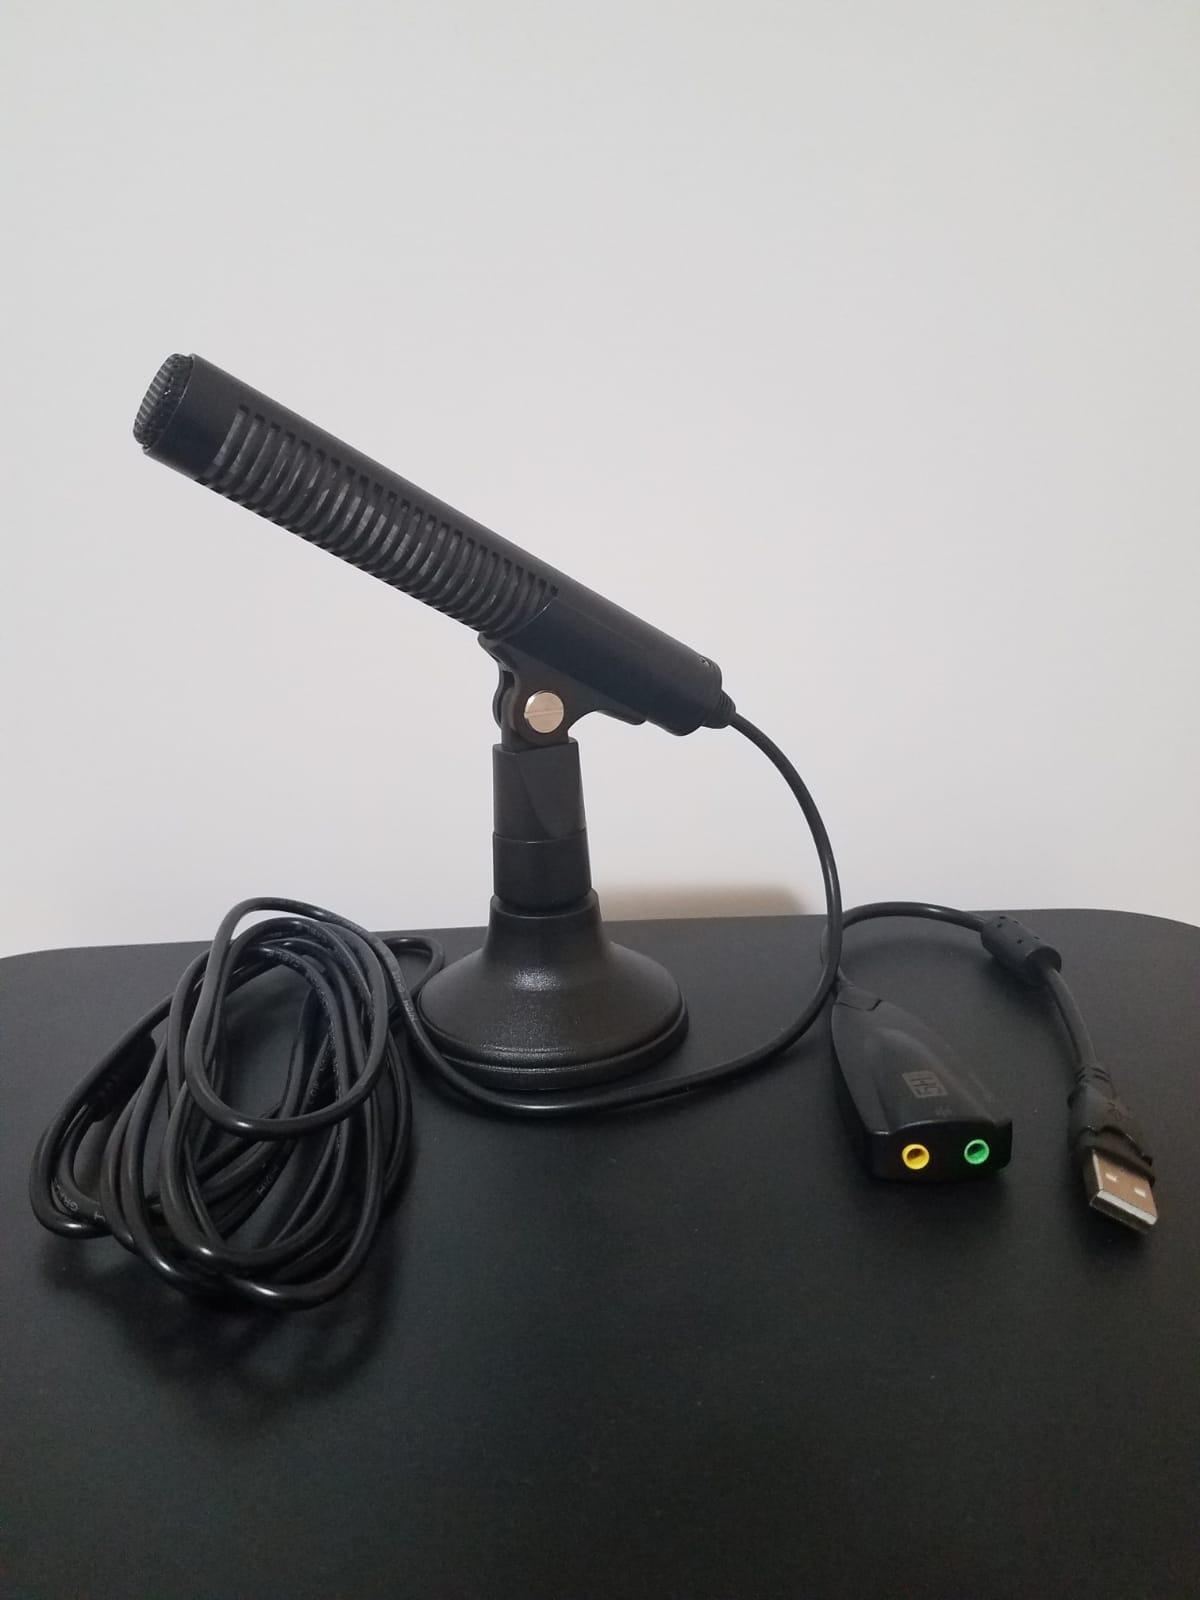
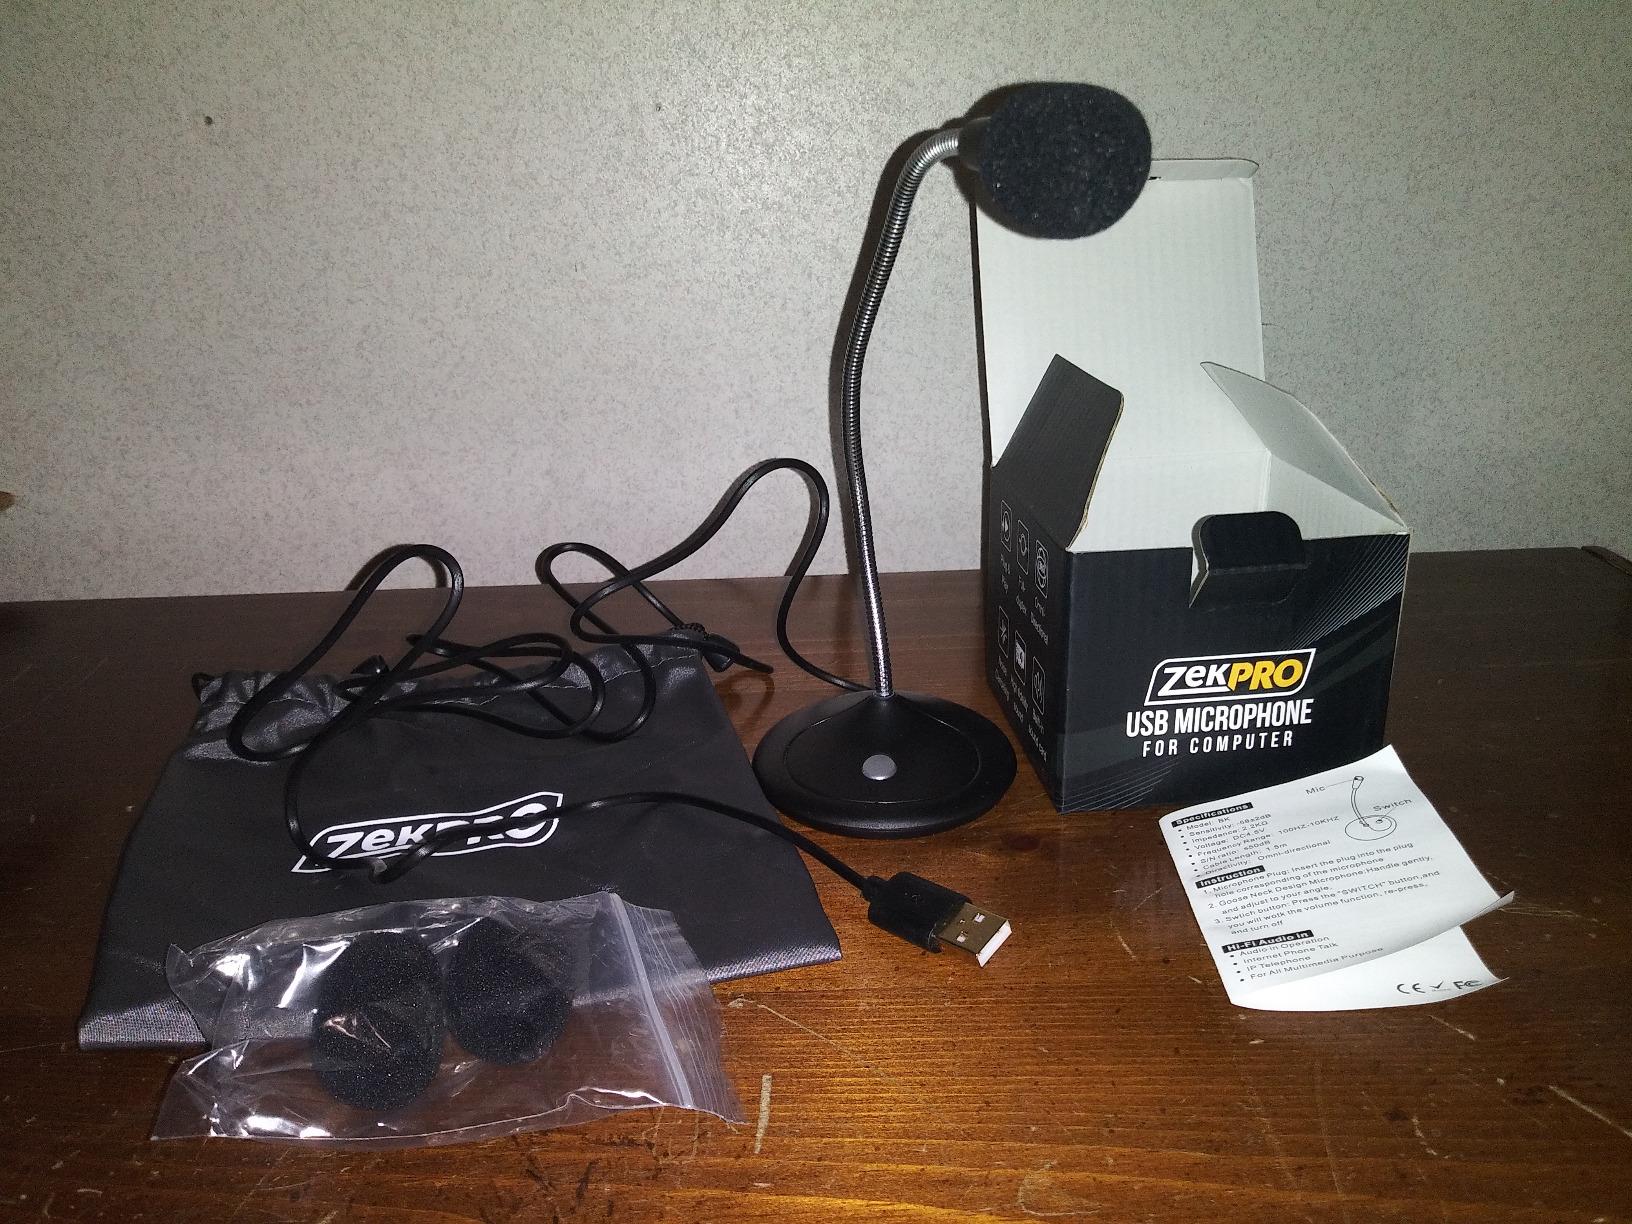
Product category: microphone
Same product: no